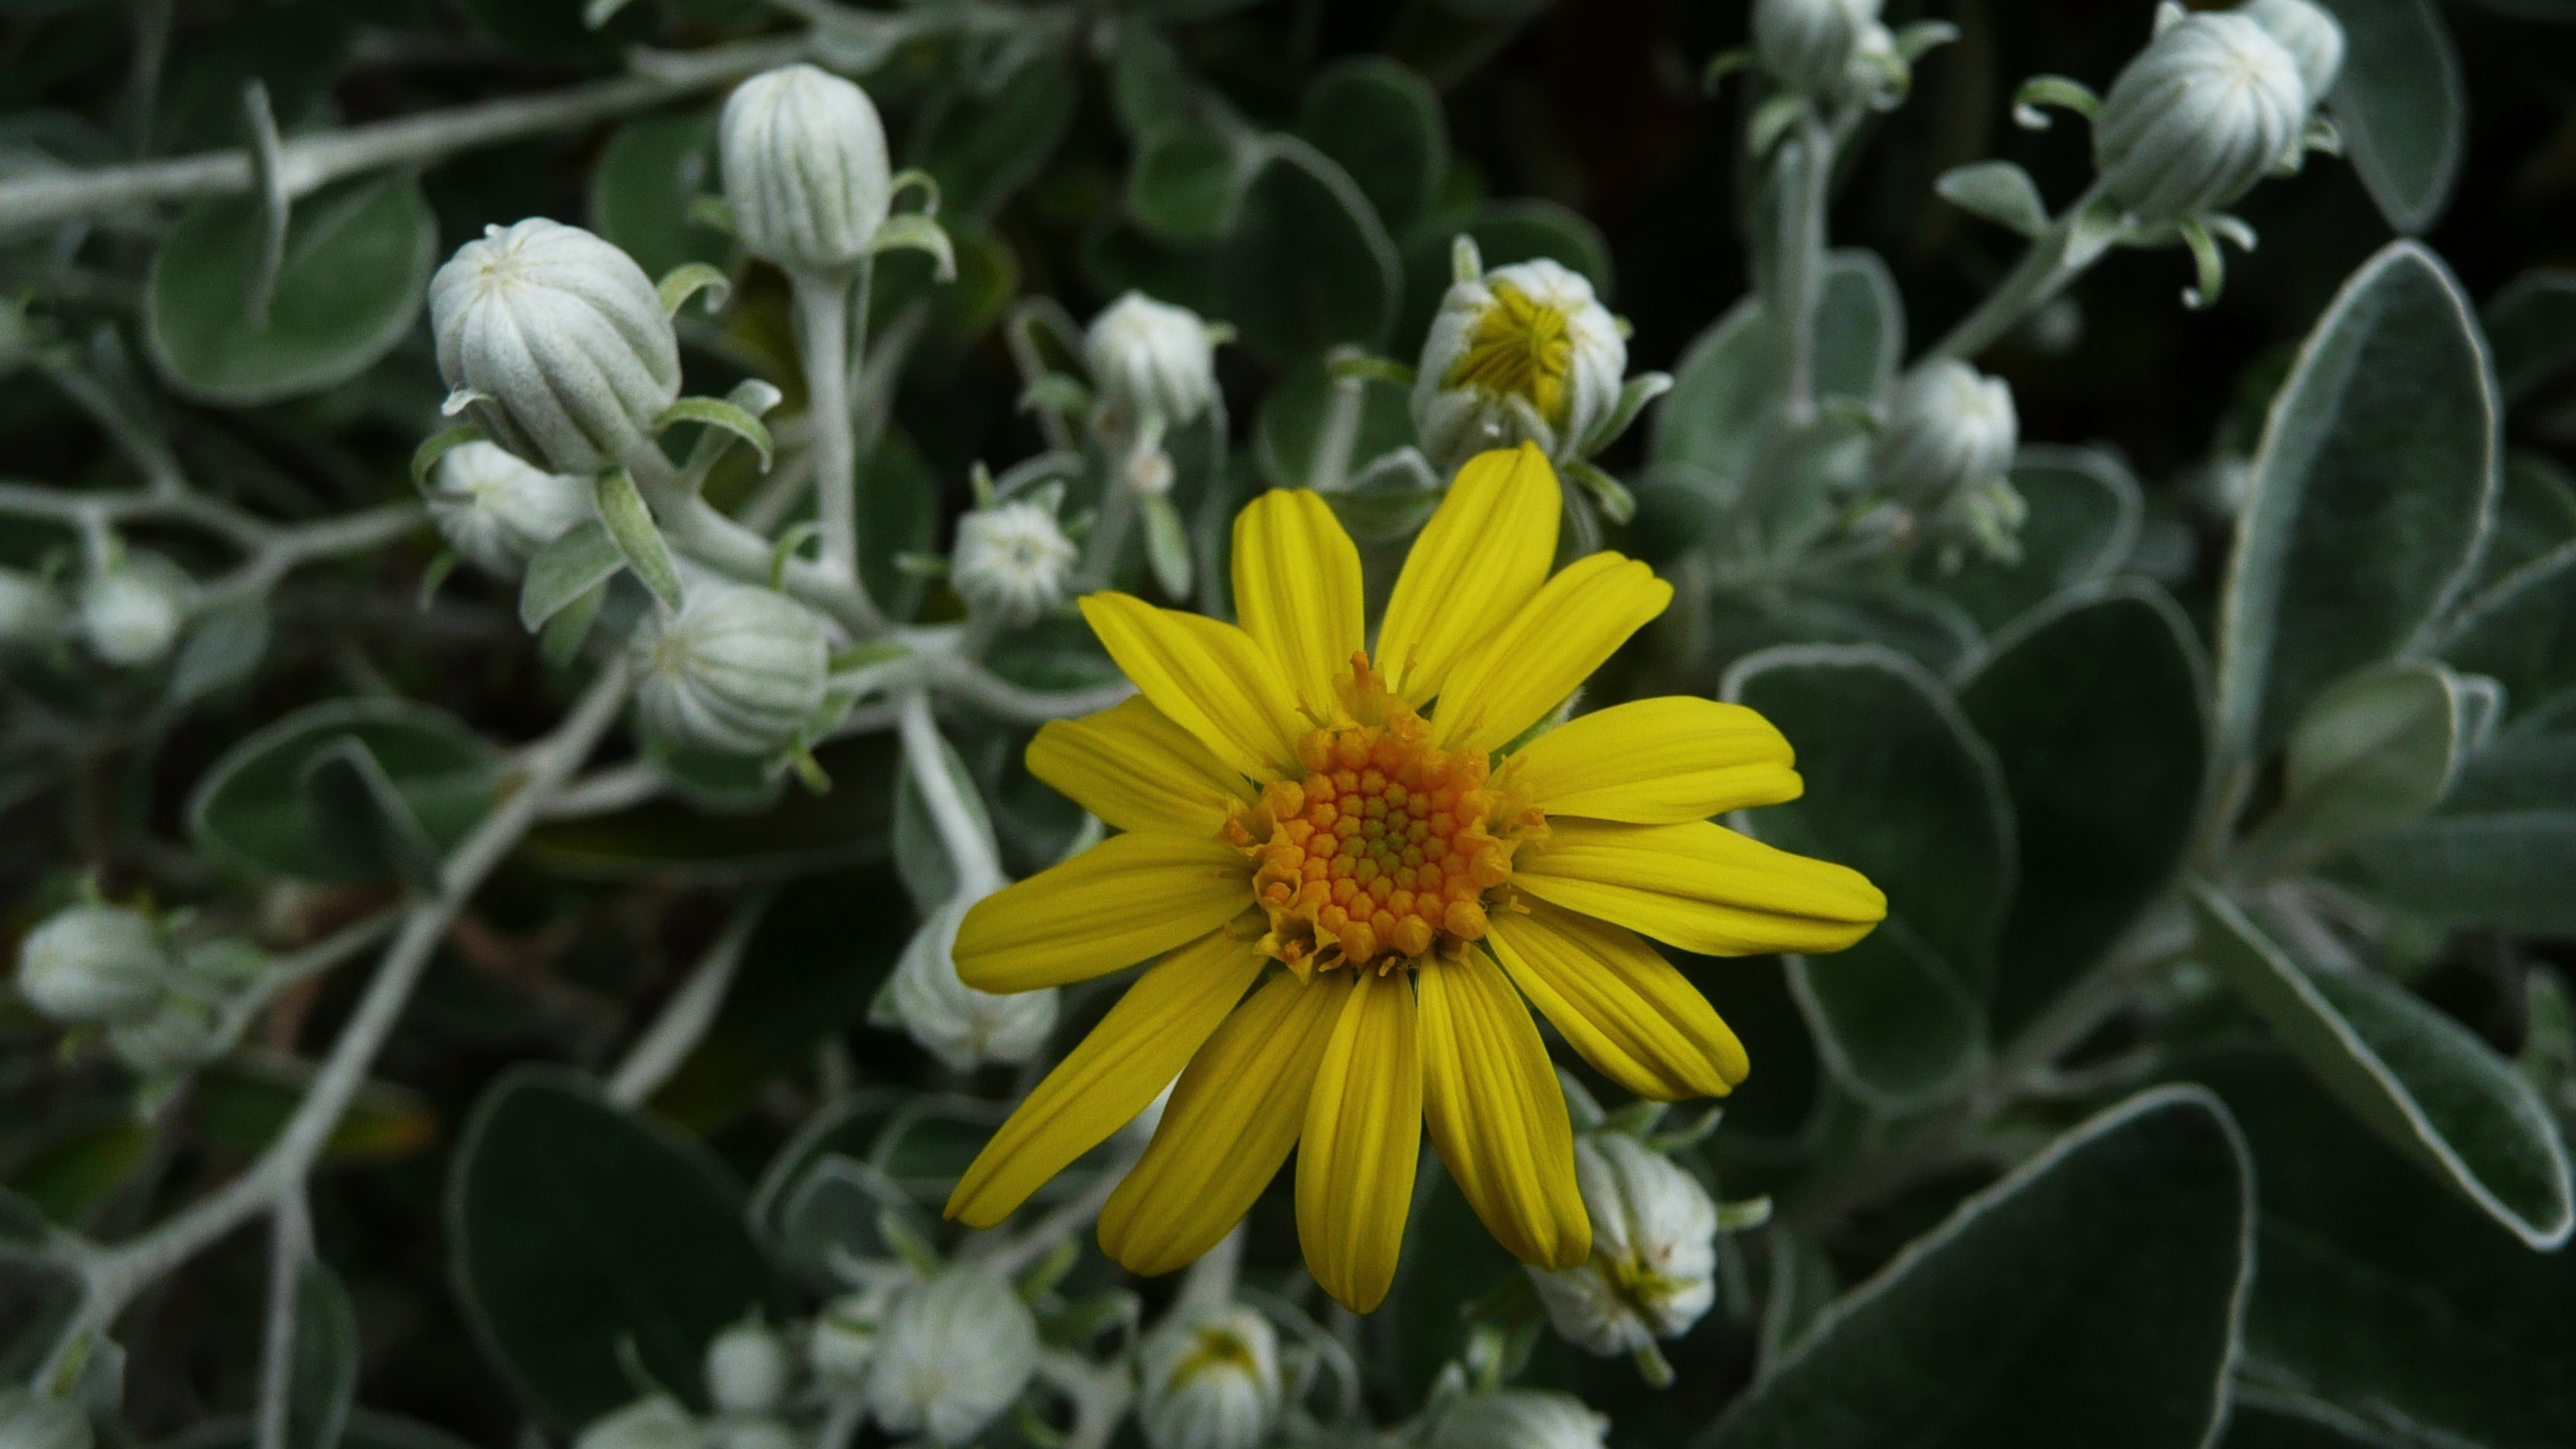
plant, flower, petal, floral, wild, green, golden, botany, blooming, colorful, yellow, flora, sunflower, plants, wildflower, leaves, petals, bright, blossoms, buds, fleurs, gardens, blooms, mexican, shoots, macro photography, green background, flowering plant, daisy family, leaves background, land plant